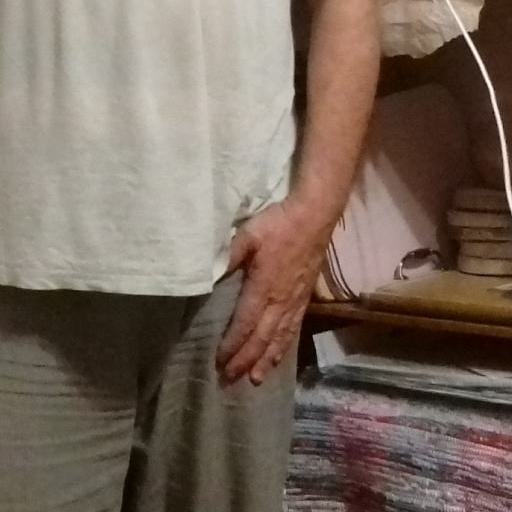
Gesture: no_gesture